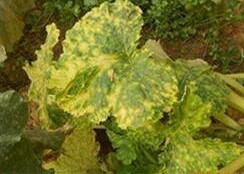
Plant: Zucchini
Disease: zucchini yellow mosaic virus